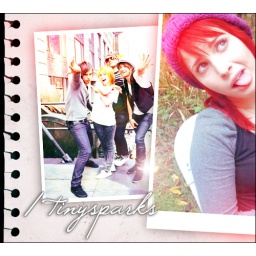
White paper in a red background